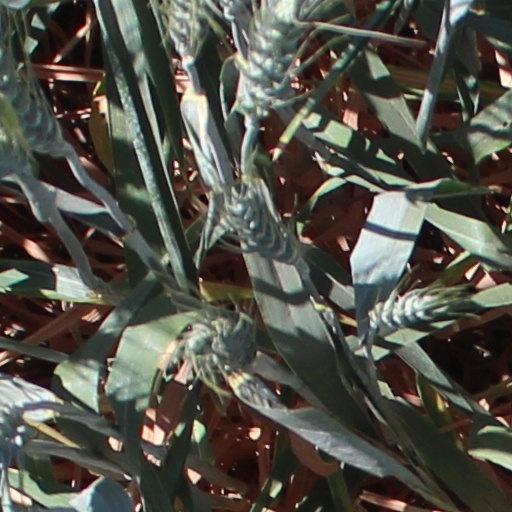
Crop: wheat